Legacy and evaluations of Erasmus

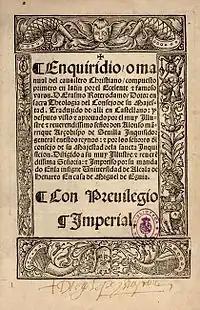
', translation by Alonso Fernandez, published by Miguel de Eguía (1528) into Spanish of Erasmus' '

Erasmus became extraordinarily popular and influential in Spain, including in and around the talent pool (often from "" families) that formed the early Jesuits. There were at least 120 translations, editions, or adaptations of Erasmus' writings between 1520 and 1552, though not "The Praise of Folly".